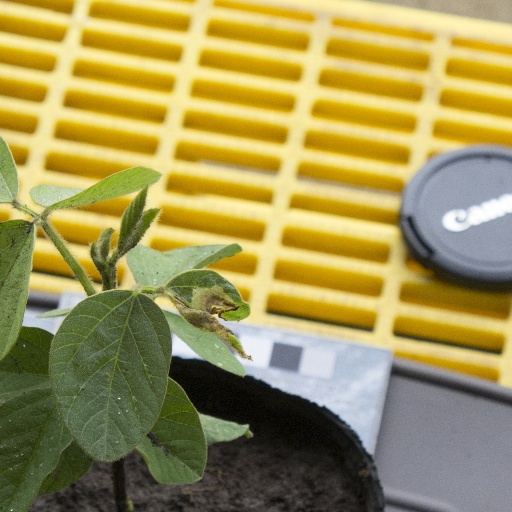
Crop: soybean